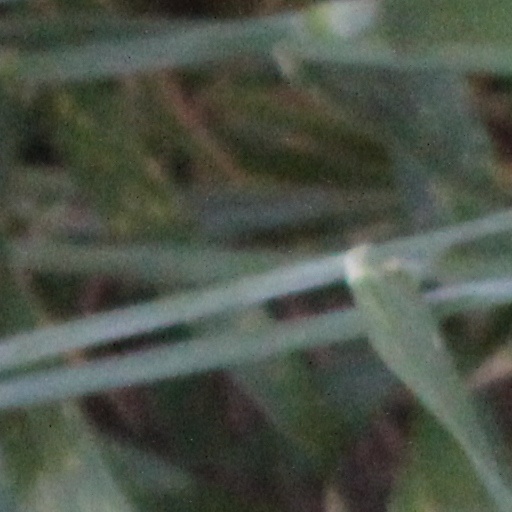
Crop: wheat